Christine (2016 film)

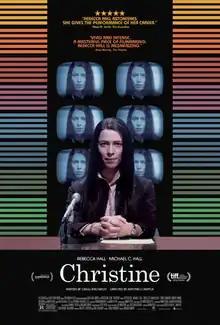
Theatrical release poster

Christine is a 2016 American independent biographical psychological drama film directed by Antonio Campos and written by Craig Shilowich. The film stars Rebecca Hall as Christine Chubbuck, a news reporter who was the first person to die by suicide on a live television broadcast. Michael C. Hall, Tracy Letts, Maria Dizzia, J. Smith-Cameron, and John Cullum appear in supporting roles.